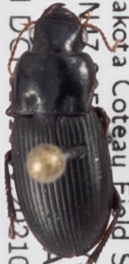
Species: Harpalus somnulentus
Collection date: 2021-08-03
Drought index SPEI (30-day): -2.09
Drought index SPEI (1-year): -2.09
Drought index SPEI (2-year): -0.9